Northfield, Minnesota

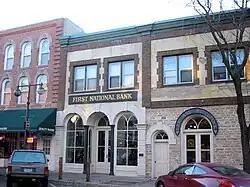
The First National Bank in the Scriver Building in Northfield, Minnesota, site of the attempted robbery

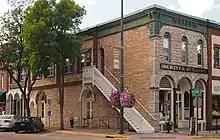
The Scriver Building in Northfield, Minnesota

On September 7, 1876, Northfield experienced one of its most important historical events, when The James-Younger Gang attempted a robbery on the First National Bank of Northfield. Local citizens, recognizing what was happening, armed themselves and resisted the robbers and successfully thwarted the theft. The gang killed the bank's cashier, Joseph Lee Heywood and a Swedish immigrant, Nicholas Gustafson. A couple of members of the gang were killed in the street, while Cole, Bob, and Jim Younger were cornered near Madelia, Minnesota. Jesse and Frank James escaped west into the Dakota Territory, while the remaining gang members were killed or taken into custody. Considering the James gang as related to postwar insurgency, the raid has sometimes been called the last major event of the American Civil War. Two popular Northfield slogans are "Jesse James Slipped Here", based on the raid's failure, and "Get your guns boys, they're robbing the bank!", which was the alarm sounded by hardware store merchant J.S. Allen that spurred Northfield men into action, arming themselves with long guns in a street shootout that lasted around seven minutes, leaving two gang members dead in the street. Bob Younger's horse was killed and Frank James assassinated First National Bank acting cashier Joseph Lee Heywood. Swedish immigrant Nicolaus Gustafson was shot in the head by Cole Younger and died of his injuries four days later. Bank teller Alonzo Bunker was shot in the shoulder as he tried to escape.